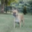
Label: dog